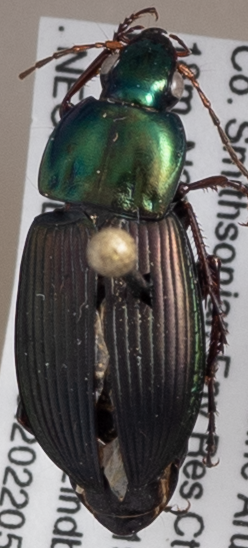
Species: Poecilus lucublandus
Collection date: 2022-05-12 04:00:00
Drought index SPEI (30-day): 1.052
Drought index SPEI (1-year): -0.33
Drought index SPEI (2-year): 1.19